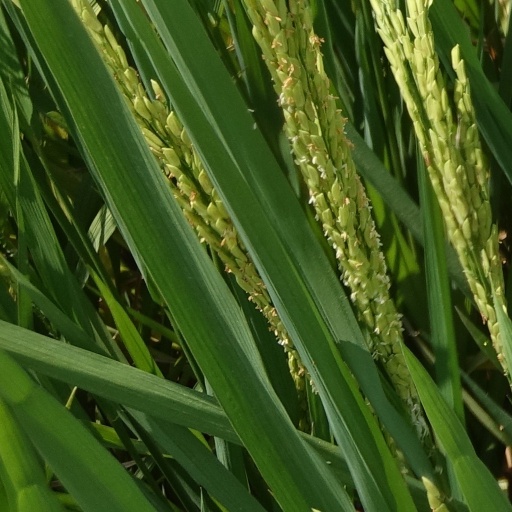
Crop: rice